Károlyi Castle

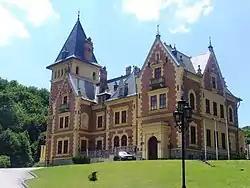
Károlyi Castle (Parádsasvár)

The Károlyi family is one of the ancient Hungarian noble families. Descendants of the Kaplon family (descendants of the Kaplon, second son of the chieftain Kond), which gained its estates during the conquest, including Kaplony, where the family's ancient monastery stood, and the nearby Nagykároly, from which the Károlyi family took its name.